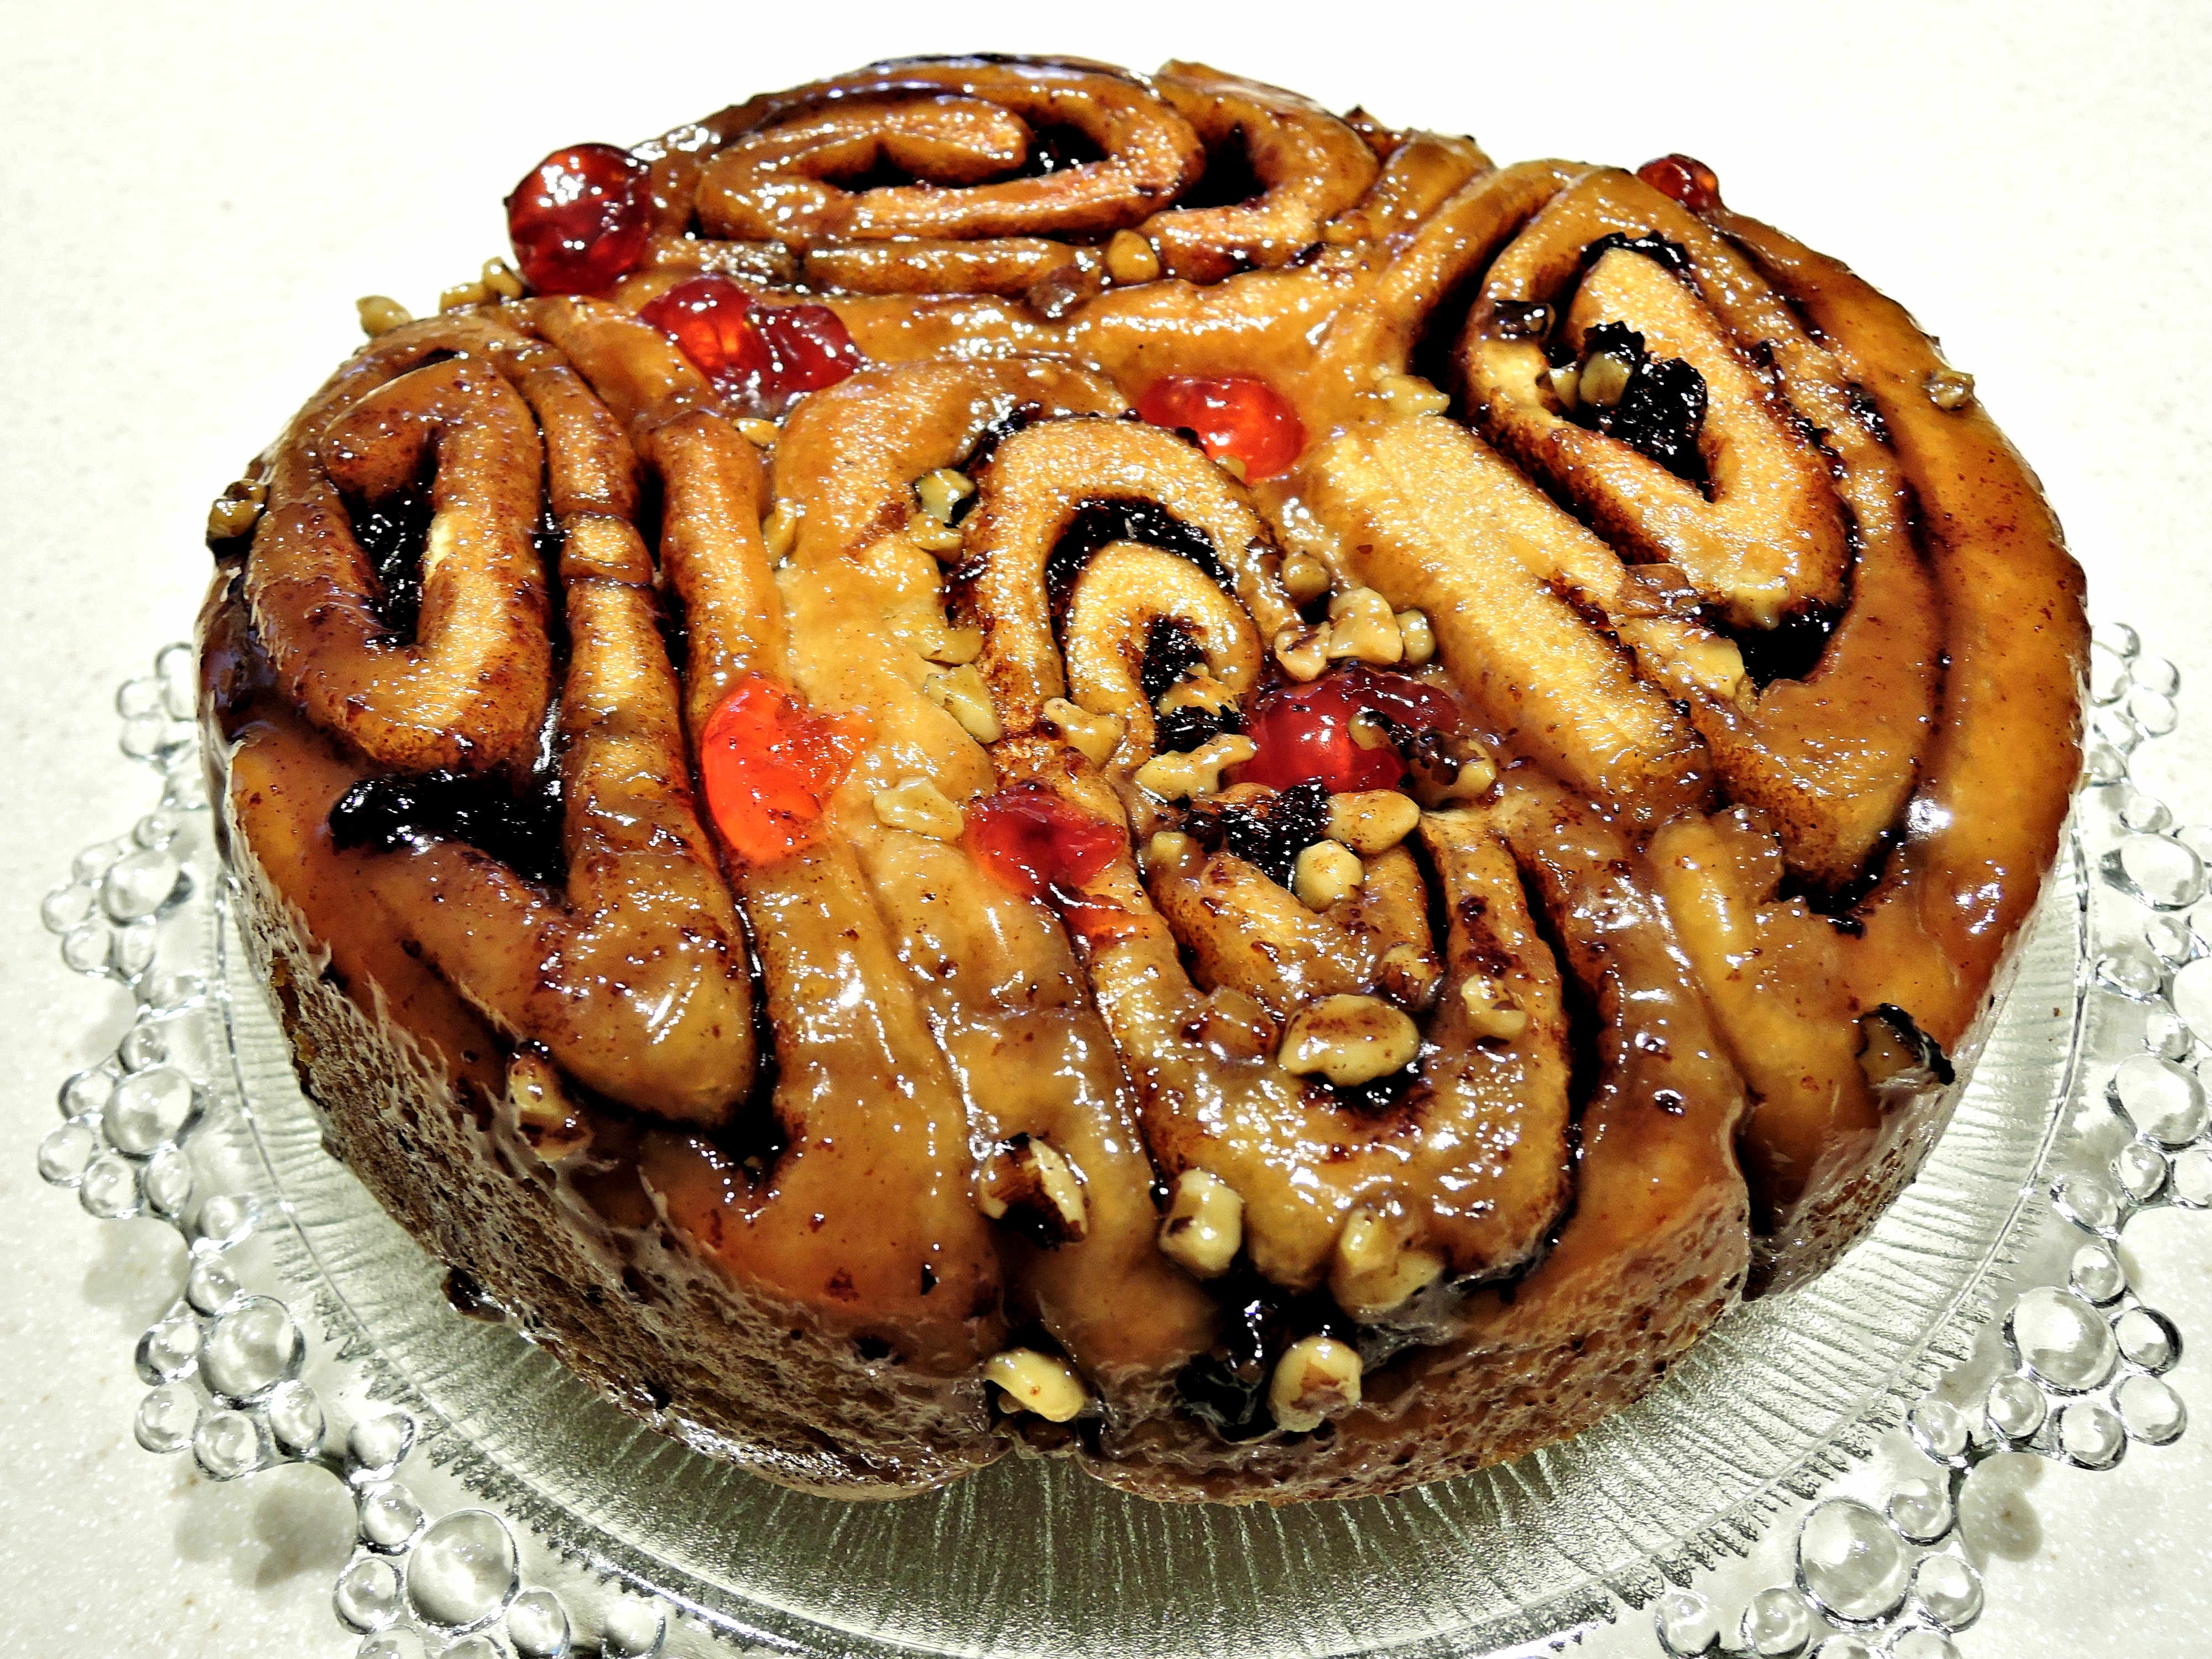
dish, food, produce, dessert, cuisine, walnuts, cherries, baked goods, flavor, pecans, sweet food, cinnamon roll, danish pastry, snack food, chelsea bun, brown sugar glaze, sticky bun